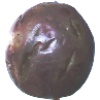
Label: passion_fruit